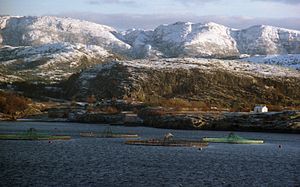
Akvakultur (vandlevende organismer)
Akvakultur - laksebrug i Norge.
Akvakultur er dyrkning eller opdræt af vandlevende organismer såsom fisk, krebsdyr, snegle og vandplanter. Akvakultur omfatter kultivering af populationer i ferskvand, brakvand og saltvand under styrede betingelser – og står i modsætning til kommerciel fiskeri, som fanger vilde havdyr.